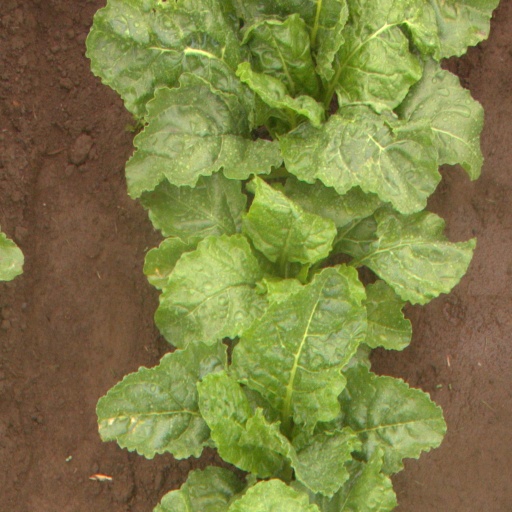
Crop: sugar beet